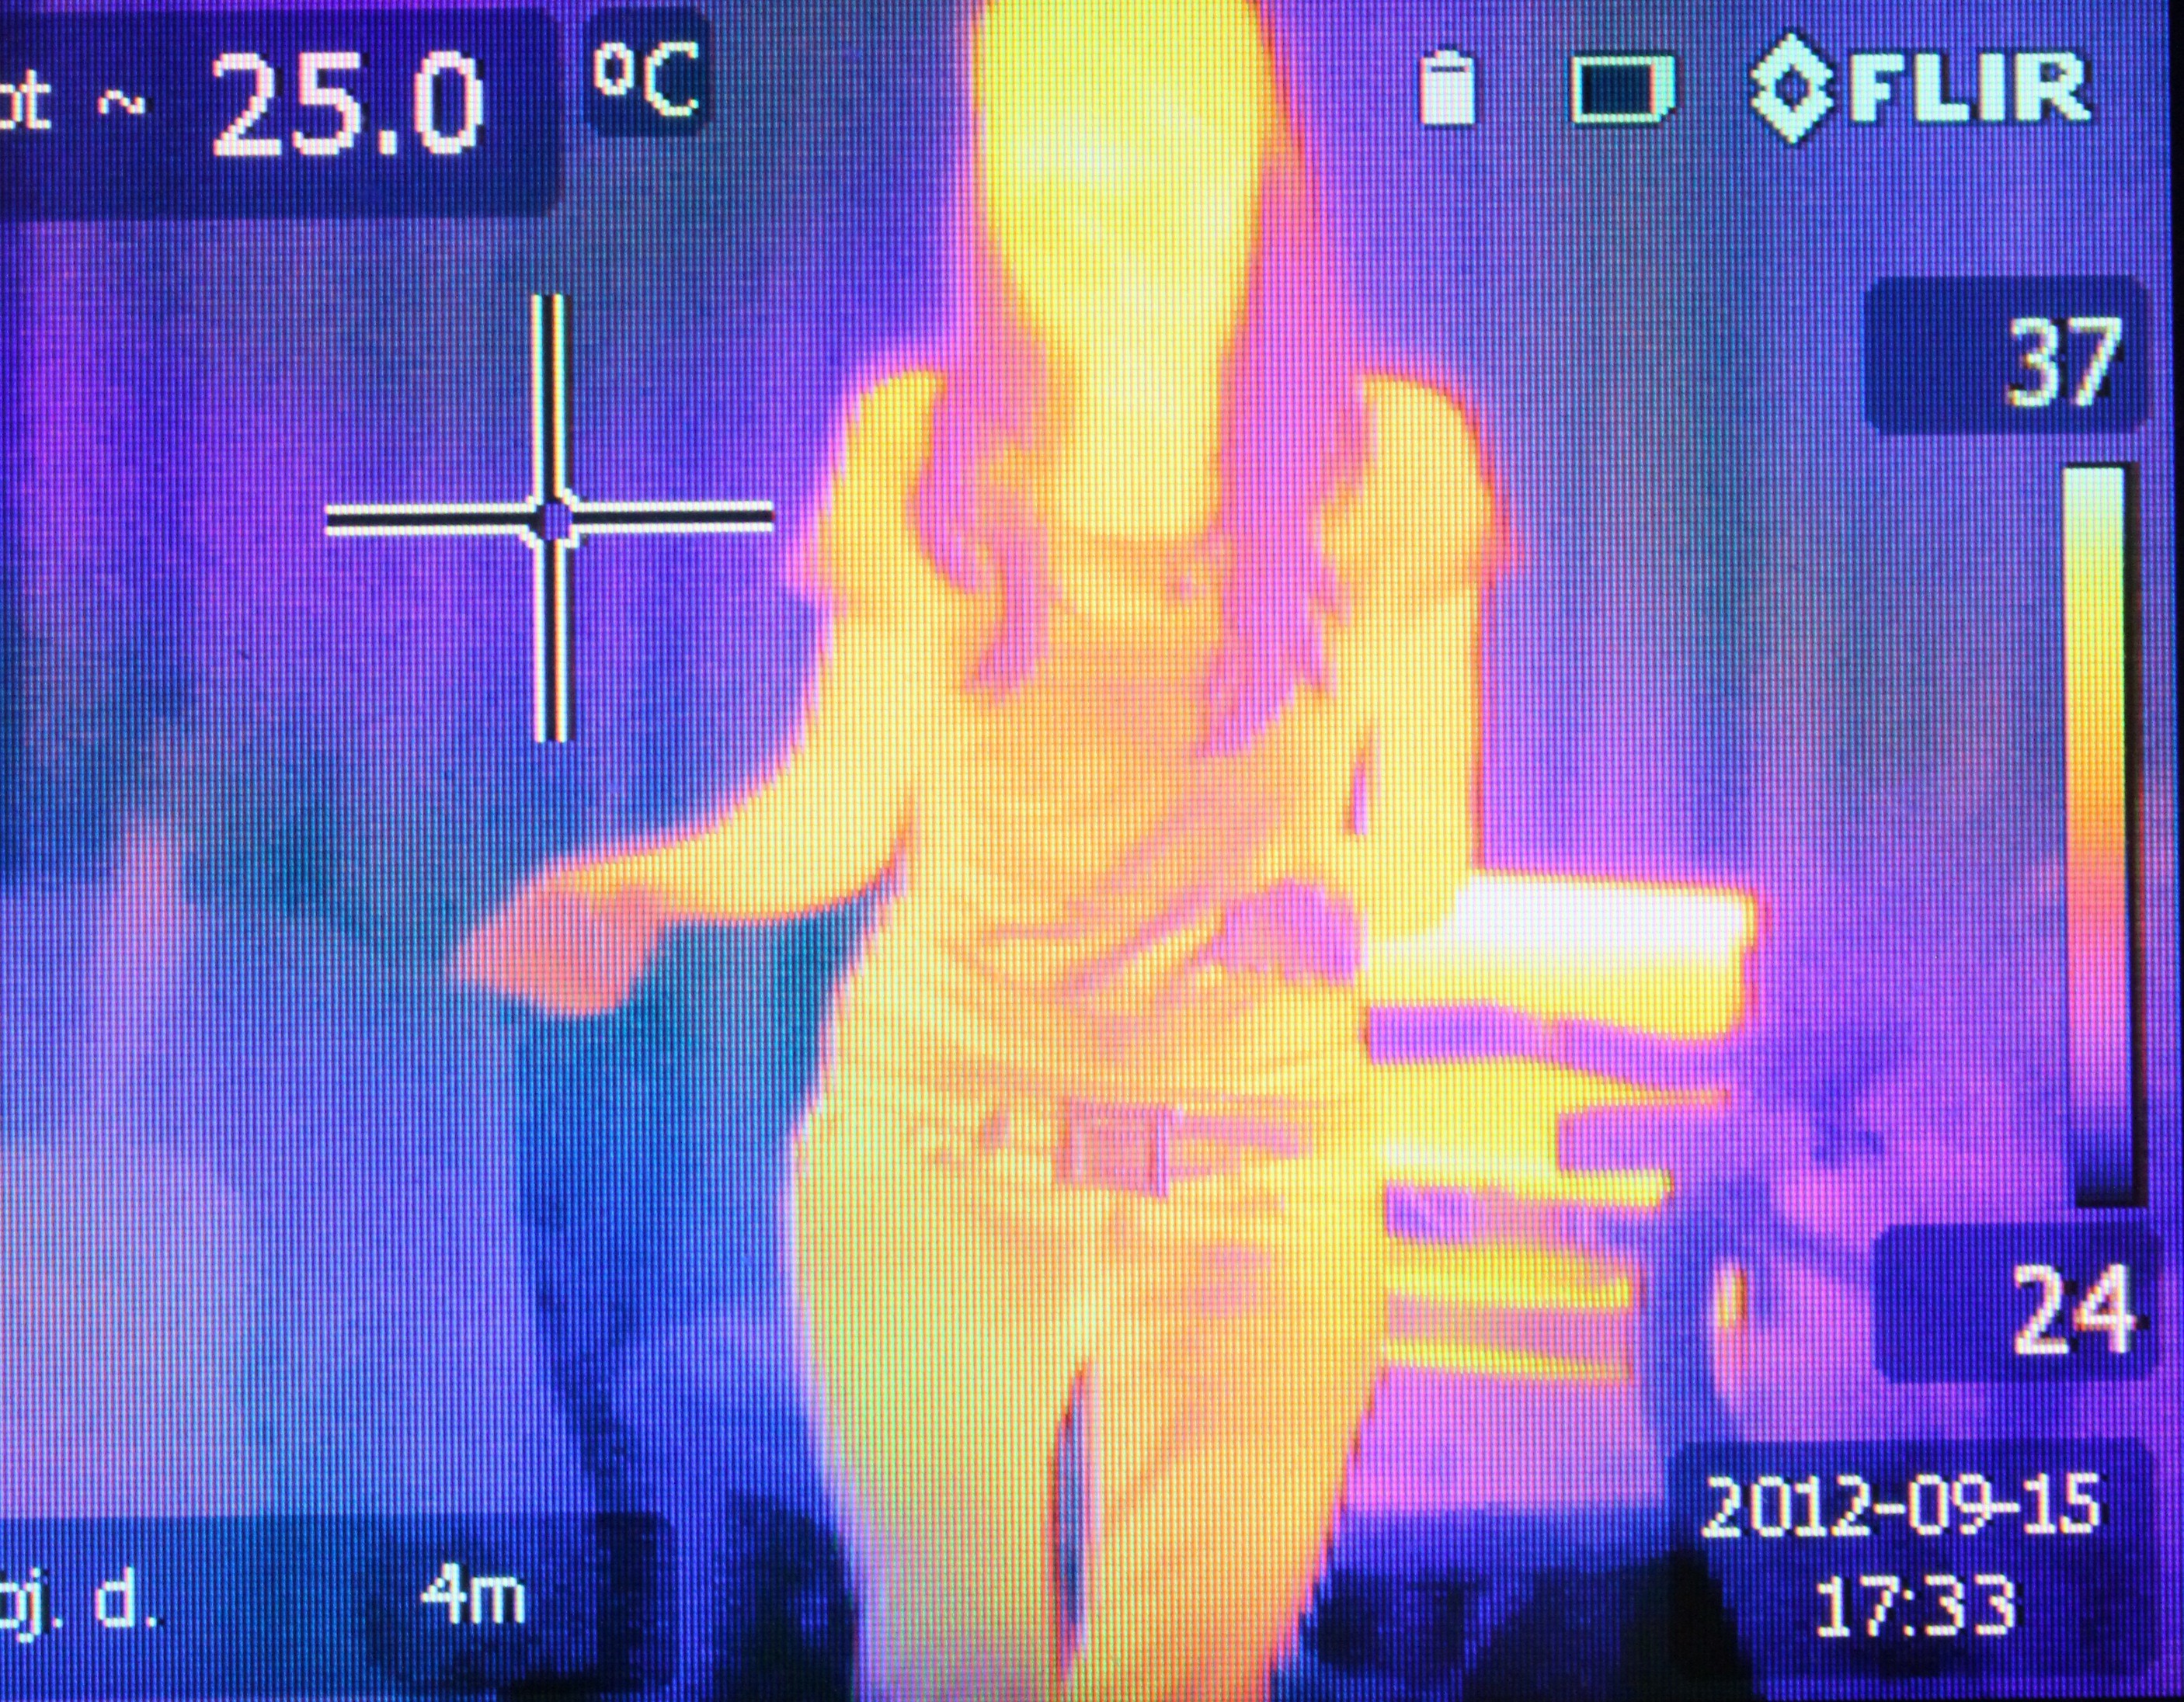
people, technology, gadget, heat, image, infrared, screenshot, editorial, thermogram, thermographic, thermography